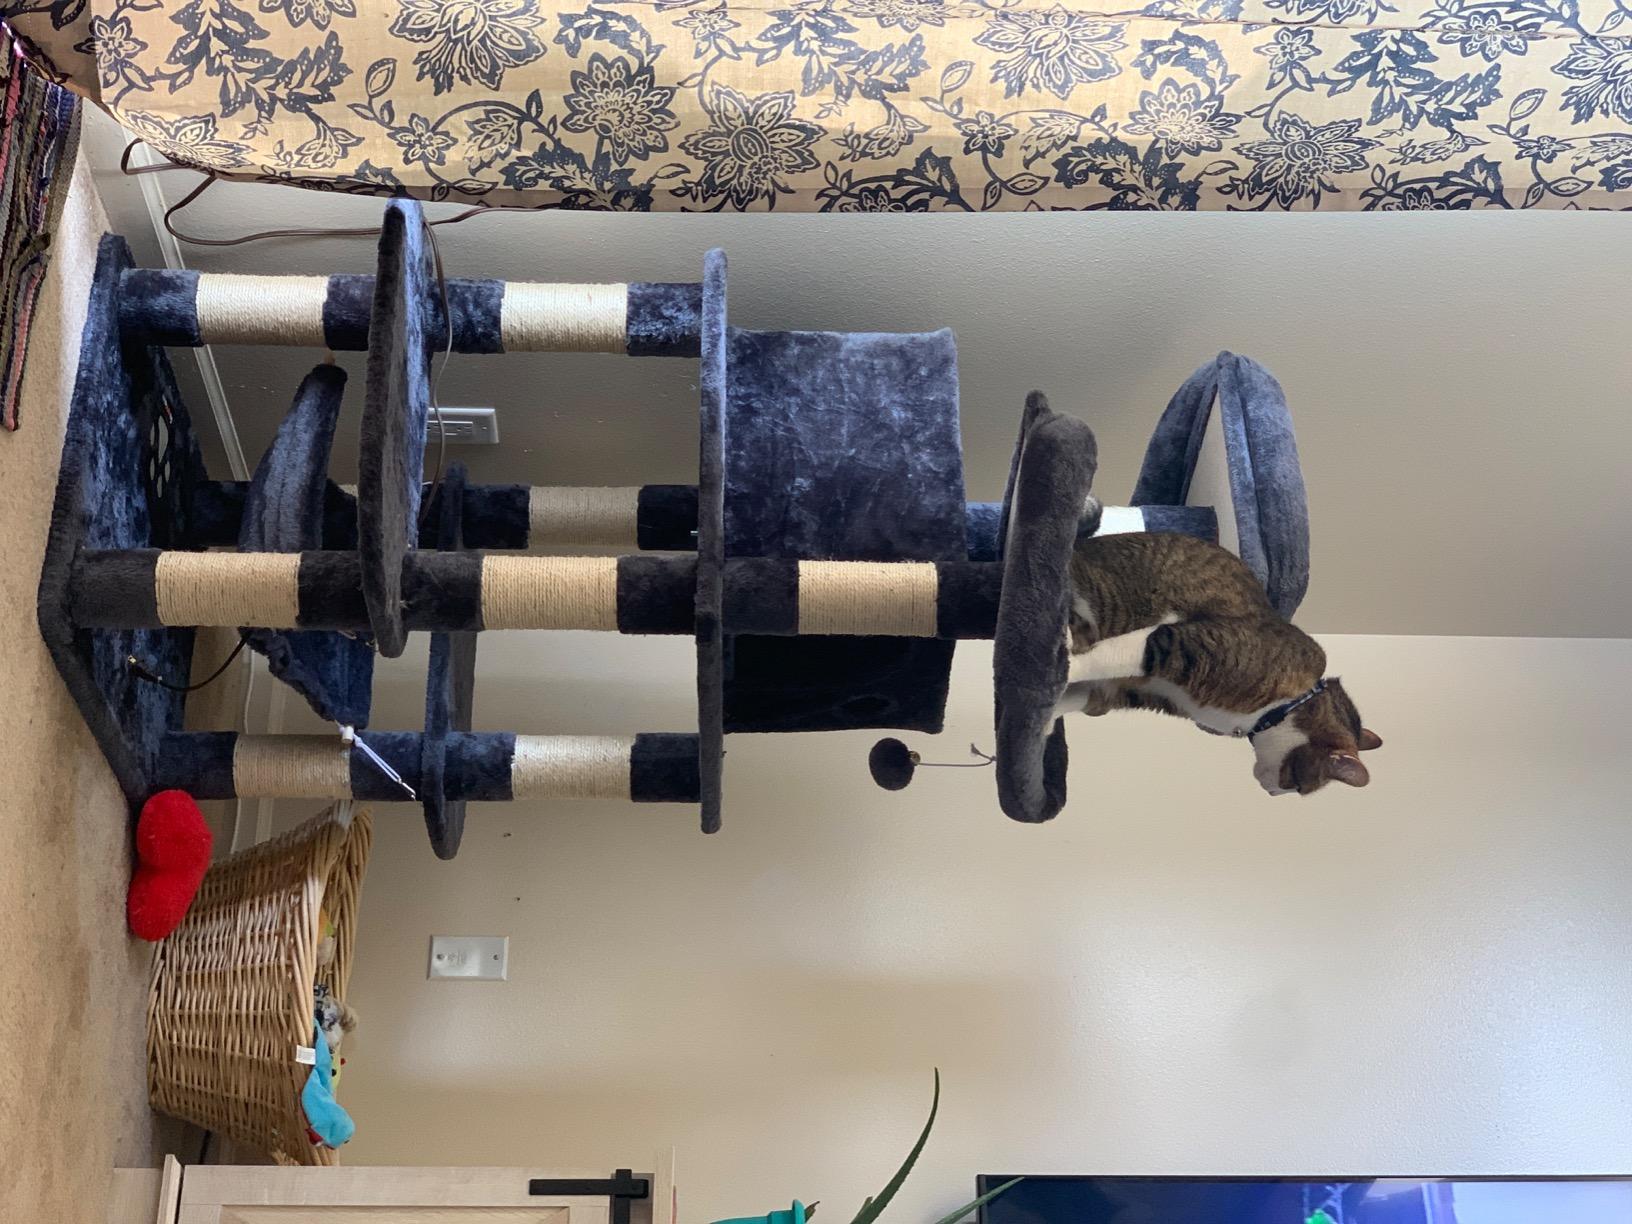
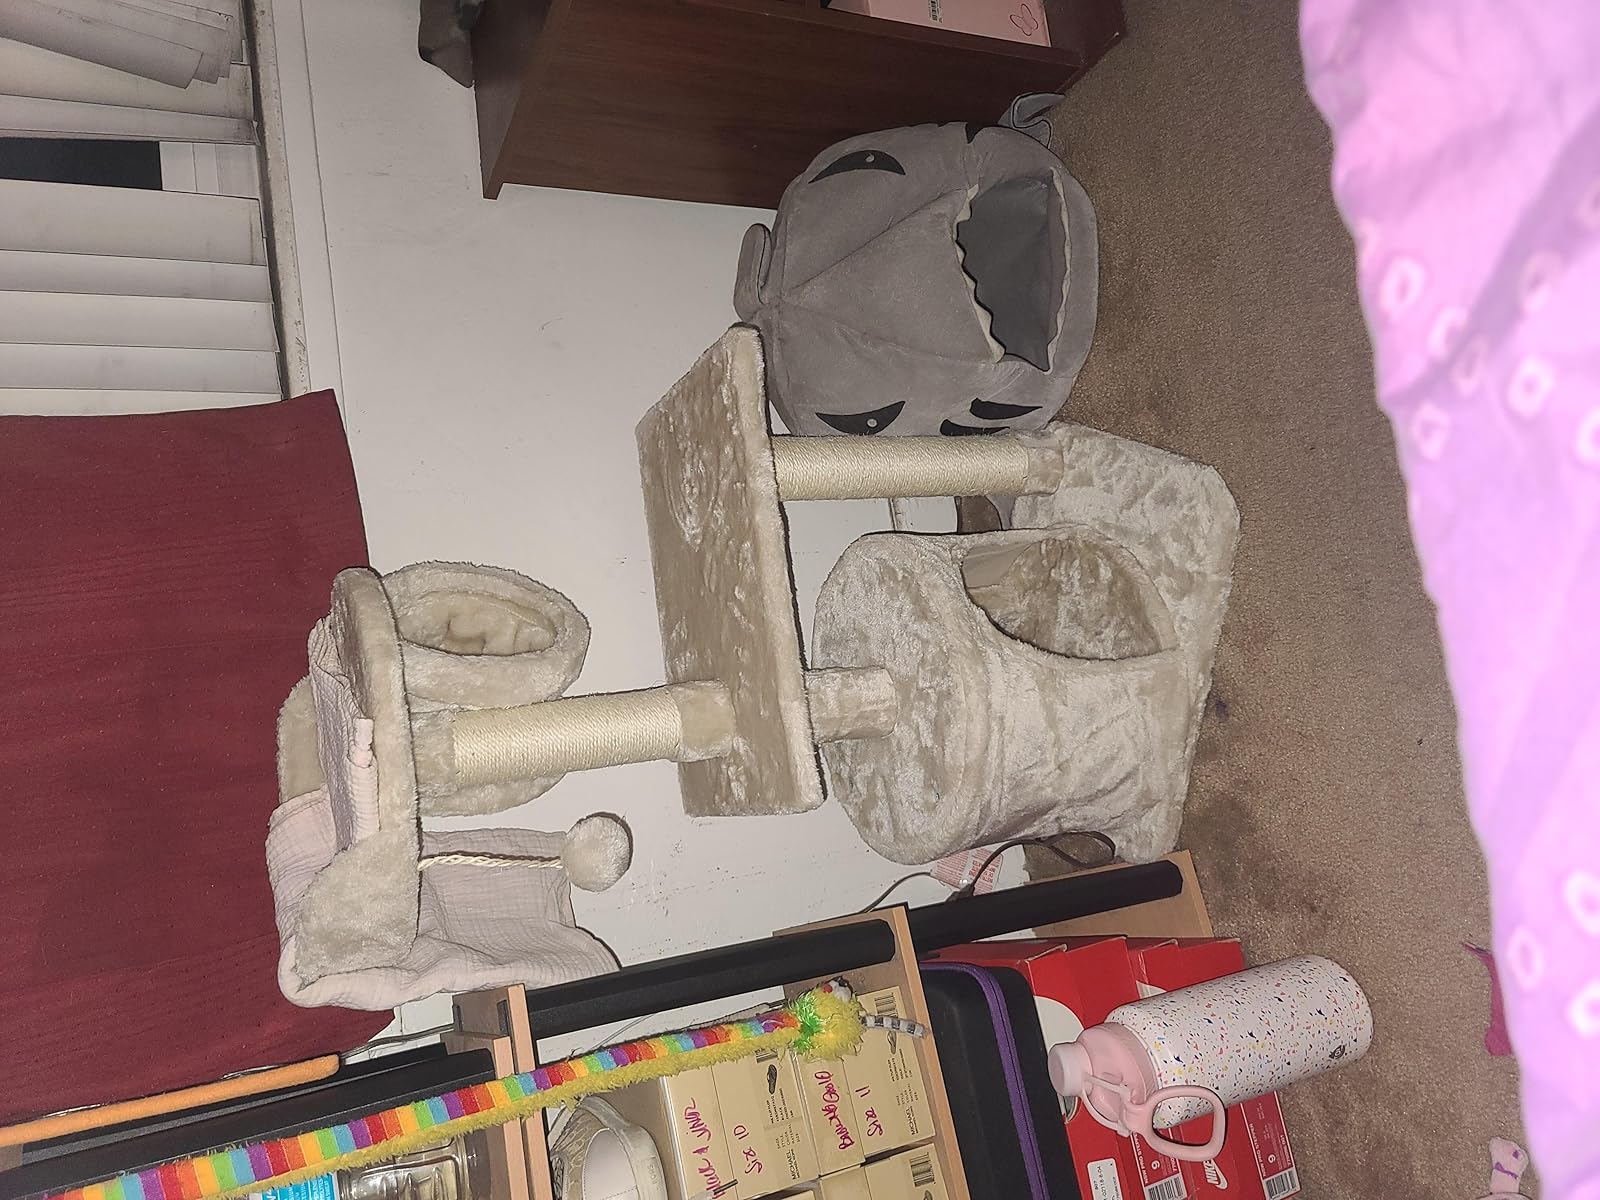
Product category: items_cat tree
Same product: no